Amarna letter EA 325

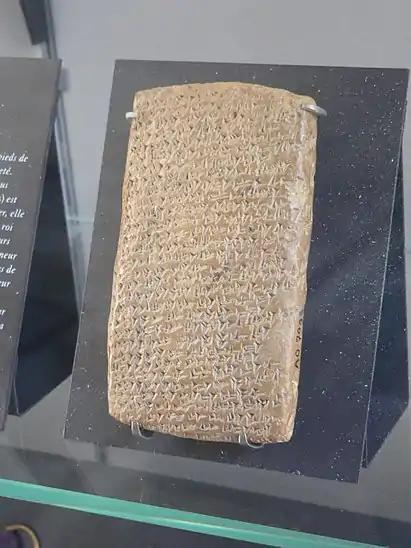
EA 362, from Rib-Haddi, an Amarna letter, approximately 2x larger than EA 325. (very high-resolution expandable photo)

Amarna letter EA 325, titled: ""Preparations Completed (2),"" is a shorter-length clay tablet Amarna letter from Yidya the governor-'mayor' of Ašqaluna. It is a letter addressing the Pharaoh in high terms, as well as stating the 'governor of Ašqaluna' is making preparations for the arrival of the Pharaoh's archer-army, the archers (Egyptian pitati). EA 325 is a vassal-state letter (from Canaan), and has some similar appearances, for example appearing like letters EA 270 and EA 271.